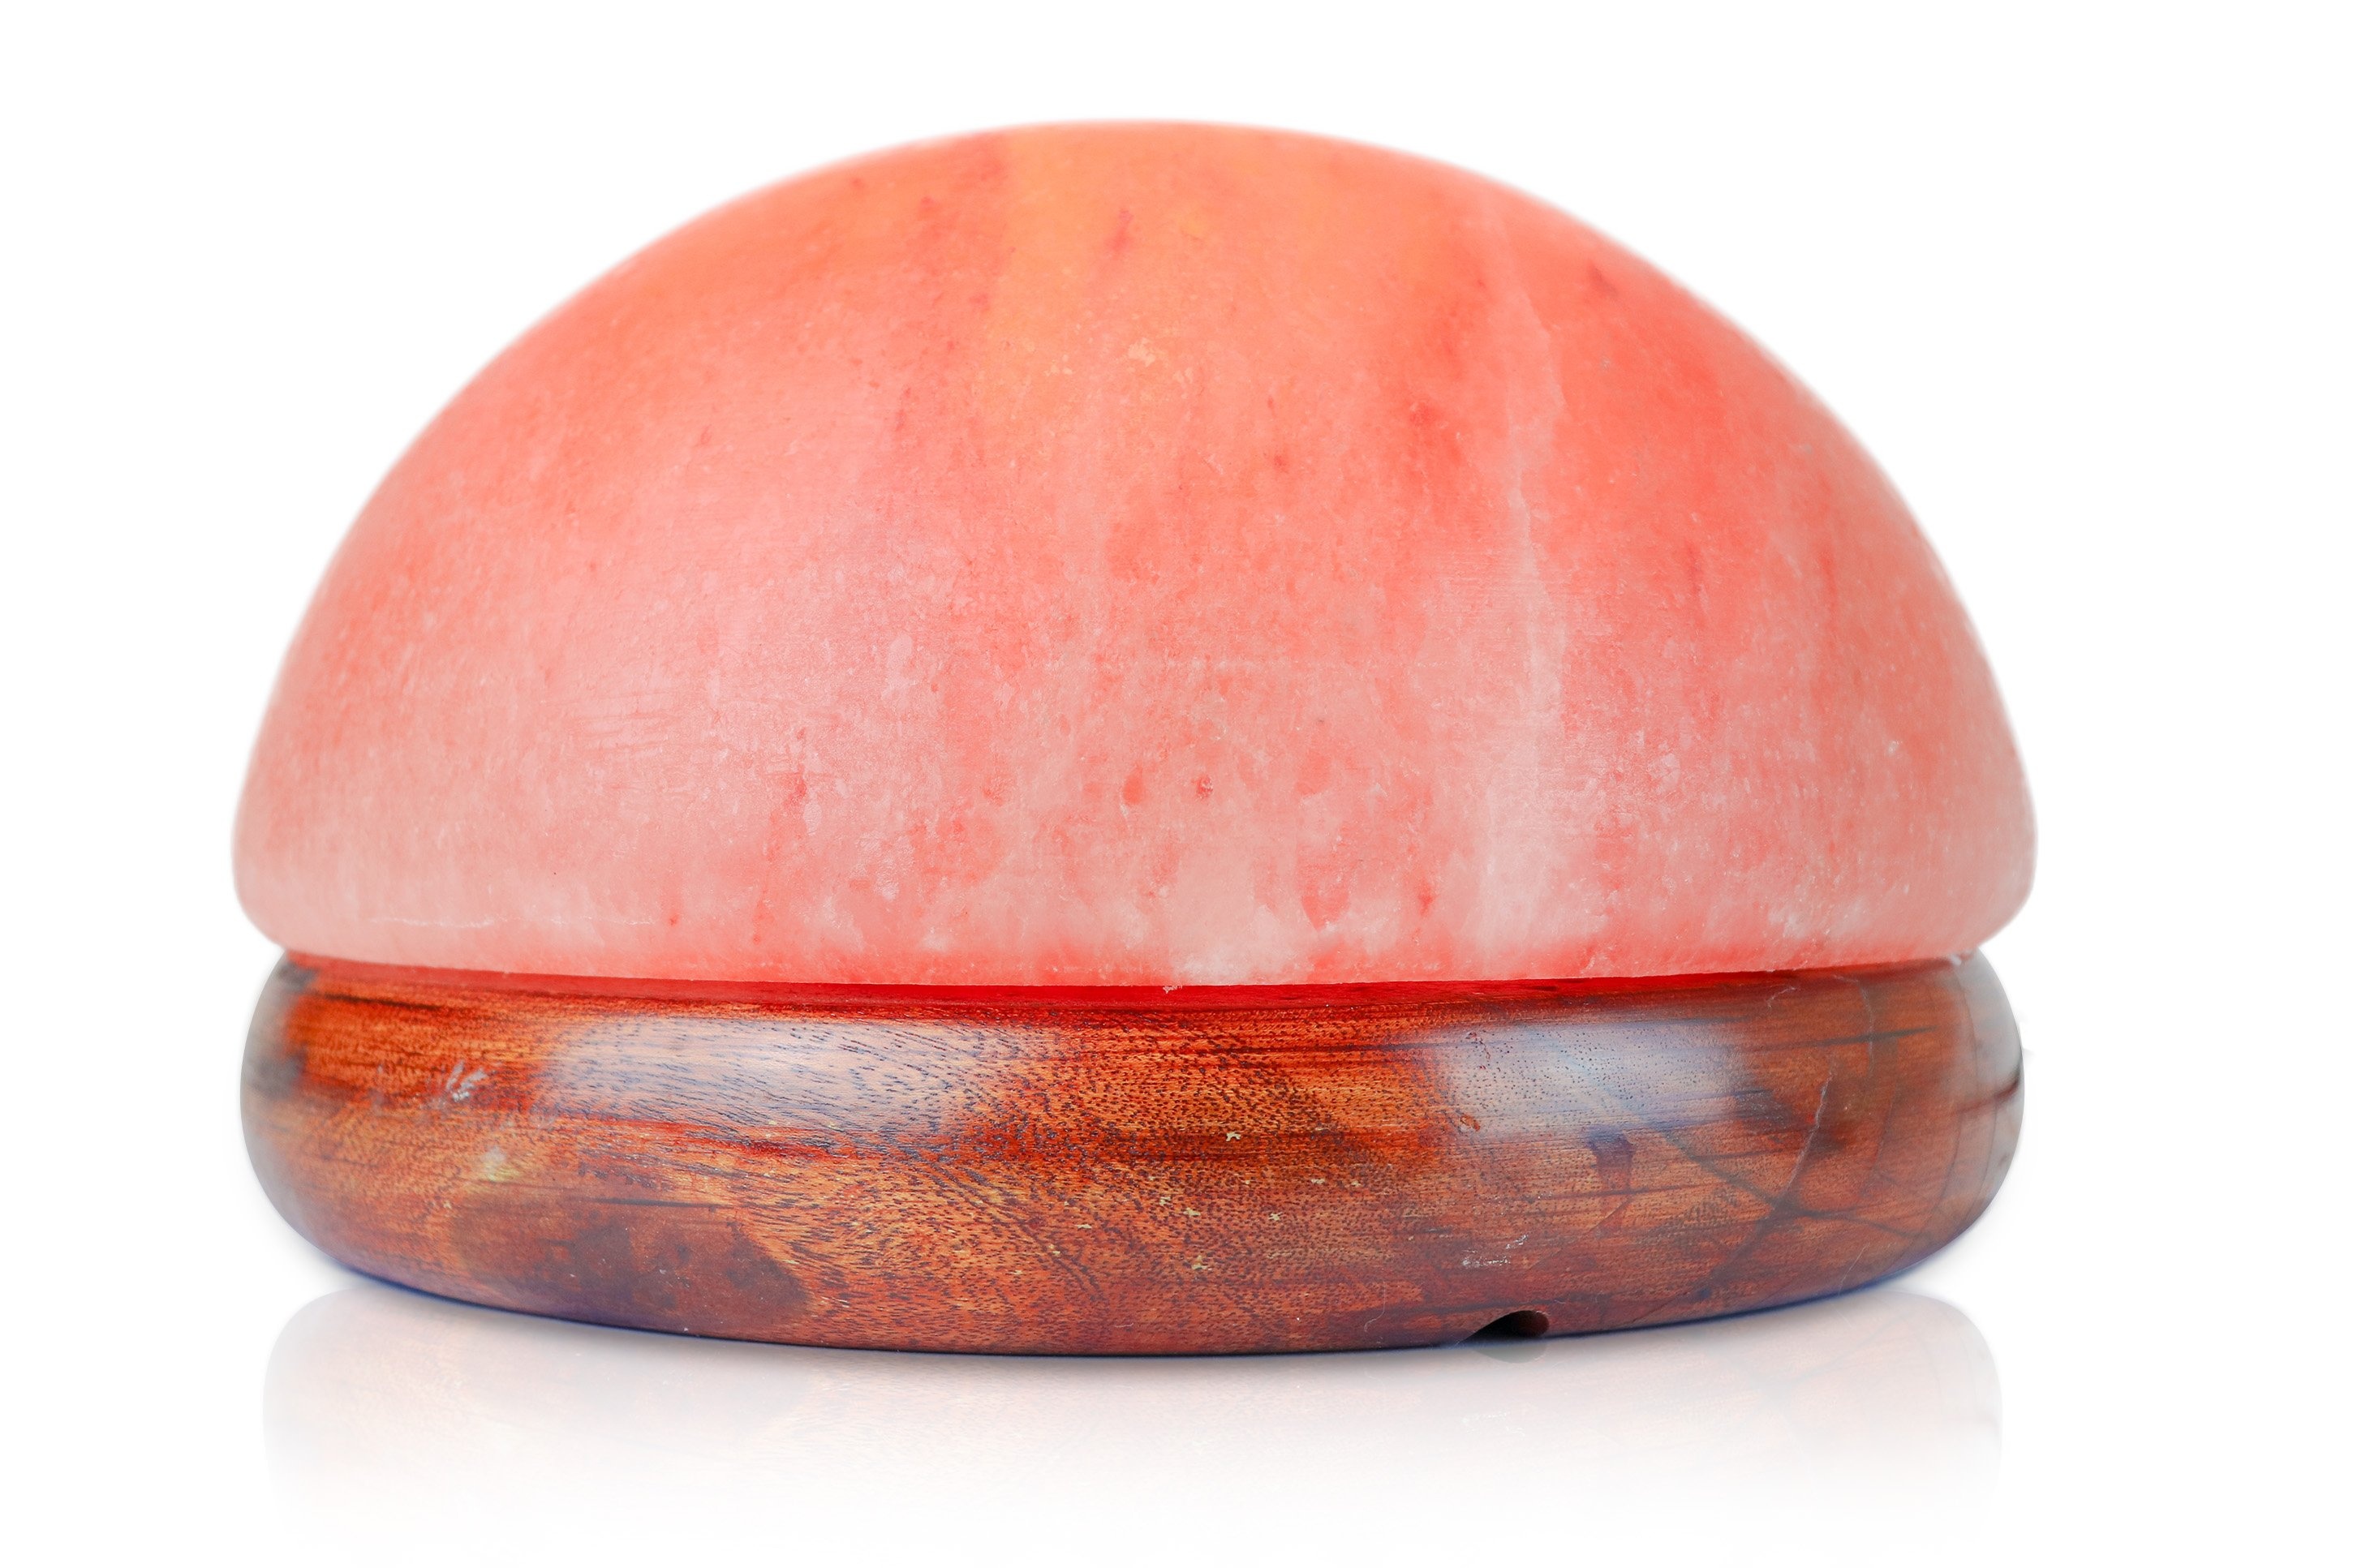
11" Himalayan Salt Dome Lamp for Hands and Feet
HSSL-FDL-11: Aprox. 27 Lbs - 11" Diameter + 40-Watt Bulb Himalayan Dome Lamps are gaining popularity at many spas and nail salons. These are placed on the floor in front of a chair and by simply placing both feet customers say that they experience a deep sense of relaxation. When the Salt Dome is lit, the warm salt reminds users of "sitting on a beach on a hot day with feet buried in the warm sand". These dome lamps are set up in waiting rooms in SPAs all over the nation. Nail Salons use dome lamps to place customer hands on the dome during Manicure. Dome lamps are also great for home use, either use it to place your feet while lounging or simply use it as a decoration piece. It creates a relaxing atmosphere due to the calming light emitted from the Pink Salt. DOME LAMPS are not meant to get really hot, excessive heat can cause damage to the salt structure. Small cracks will appear if too much heat is applied. Turn the salt lamp down when not in use. Himalayan Secrets® Dome Lamps are sculpted using 100% Himalayan Rock Salt. We use Premium Quality Salt Stones to create all of our Lamps. Other lamps on the market are mixed with other shades of rock from the salt mines that do not contain beneficial minerals. These shades of rock are rejected at our facility during the quality inspection. DISCLAIMER: Himalayan Secrets is a proud member/ sponsor of the Salt Therapy Association which is dedicated to research, education, and innovation. Many Salt Lamp Companies claim that salt lamps generate negative ions and cleanse the air- after studies done internally by the STA, the results show that these claims are false and Salt Lamps are not tended to cure or prevent any type of diseases. Salt lamps are used for decoration purposes only. For more info on salt lamp myths, please refer to salttherapyassociation.org Our salt lamps come fully assembled with UL approved power cords, bulbs, and switches. Bulb & UL Certified Dimmer Cord Included.
Brand: Himalayan Secrets
Category: Home & Garden > Lighting